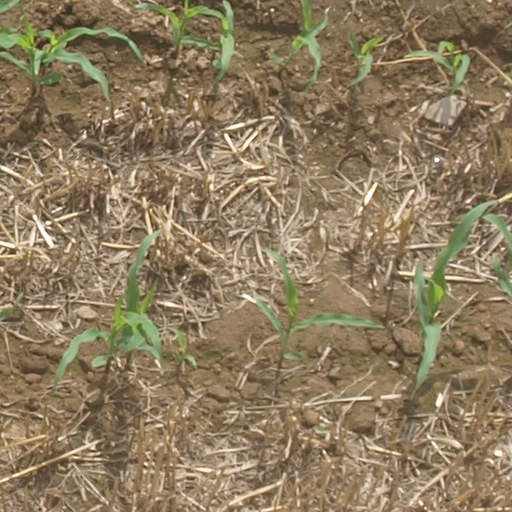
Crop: maize; corn